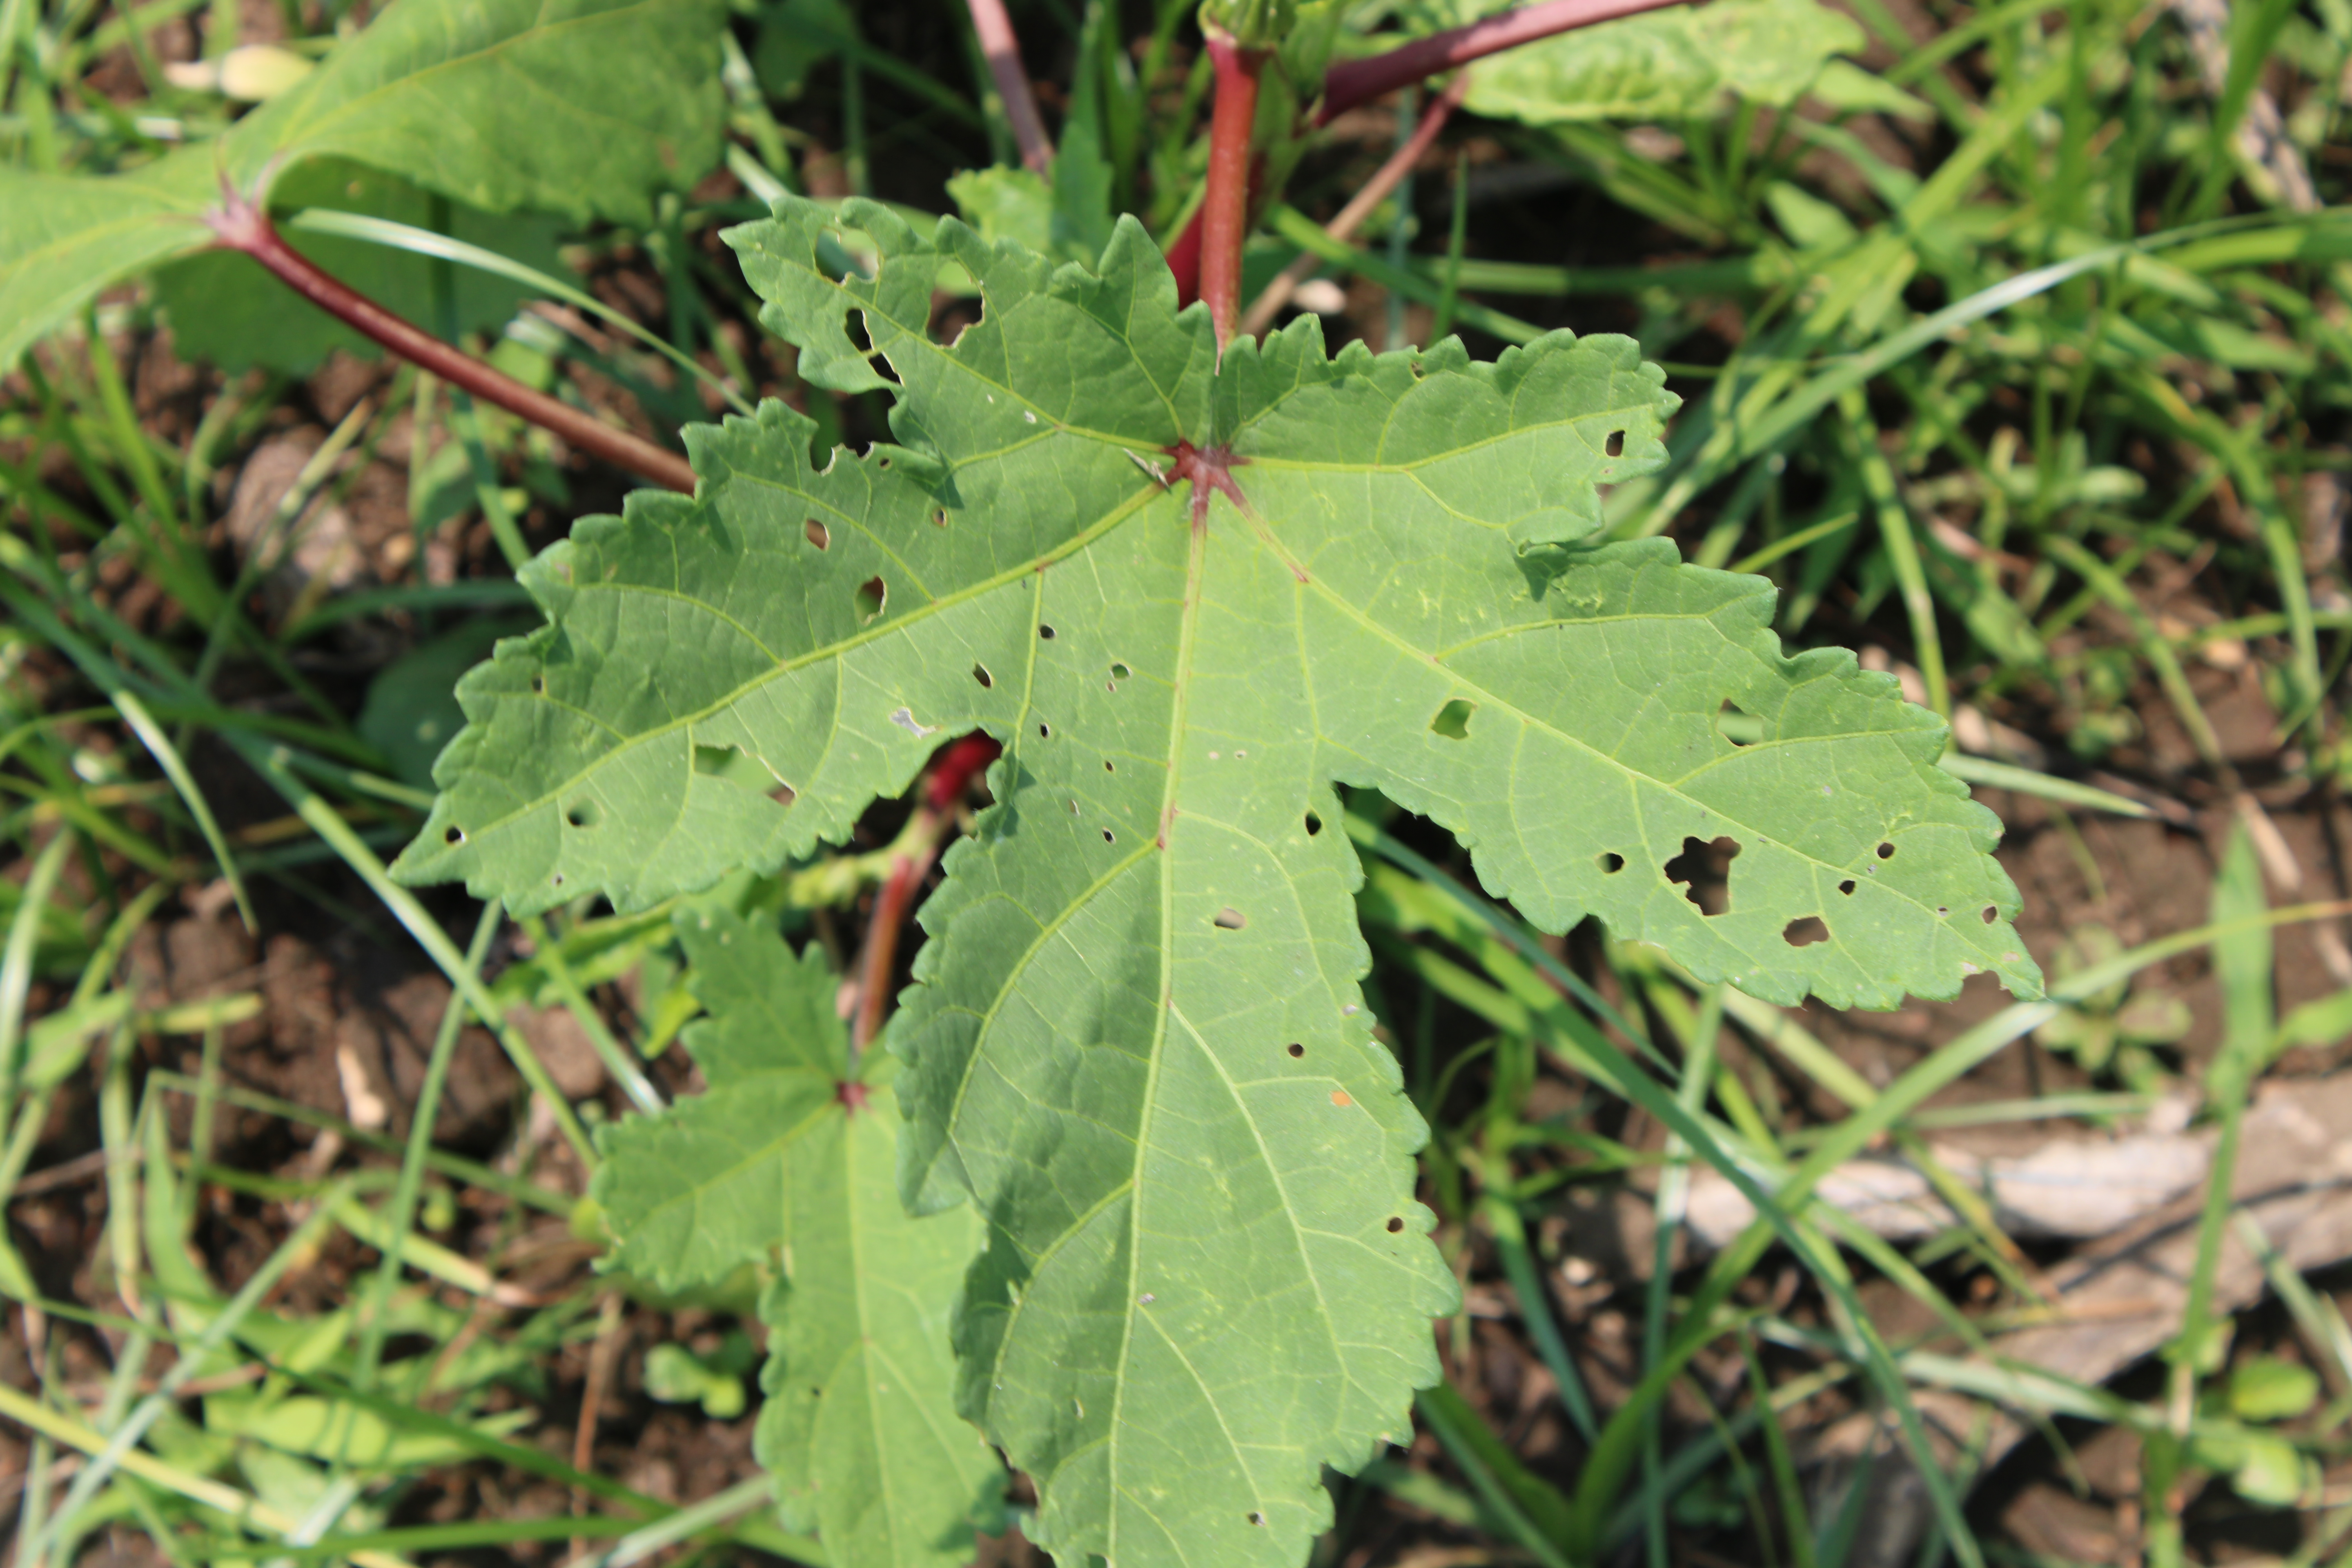
Label: Alternaria Leaf Spot